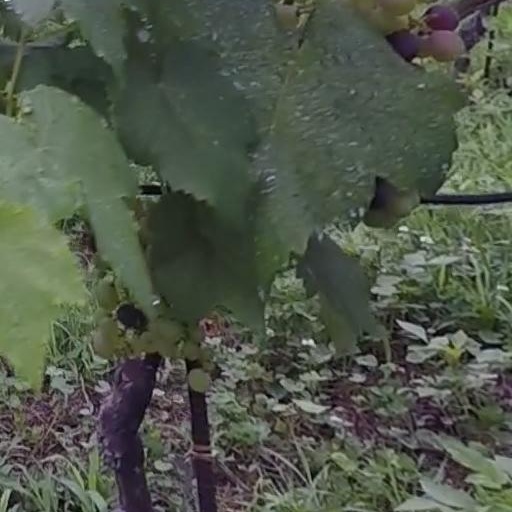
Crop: grape